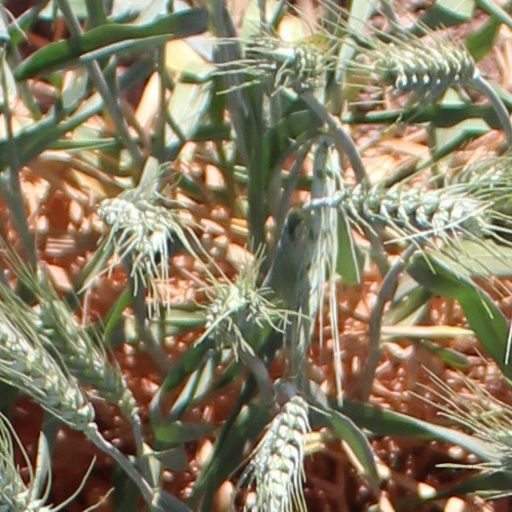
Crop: wheat